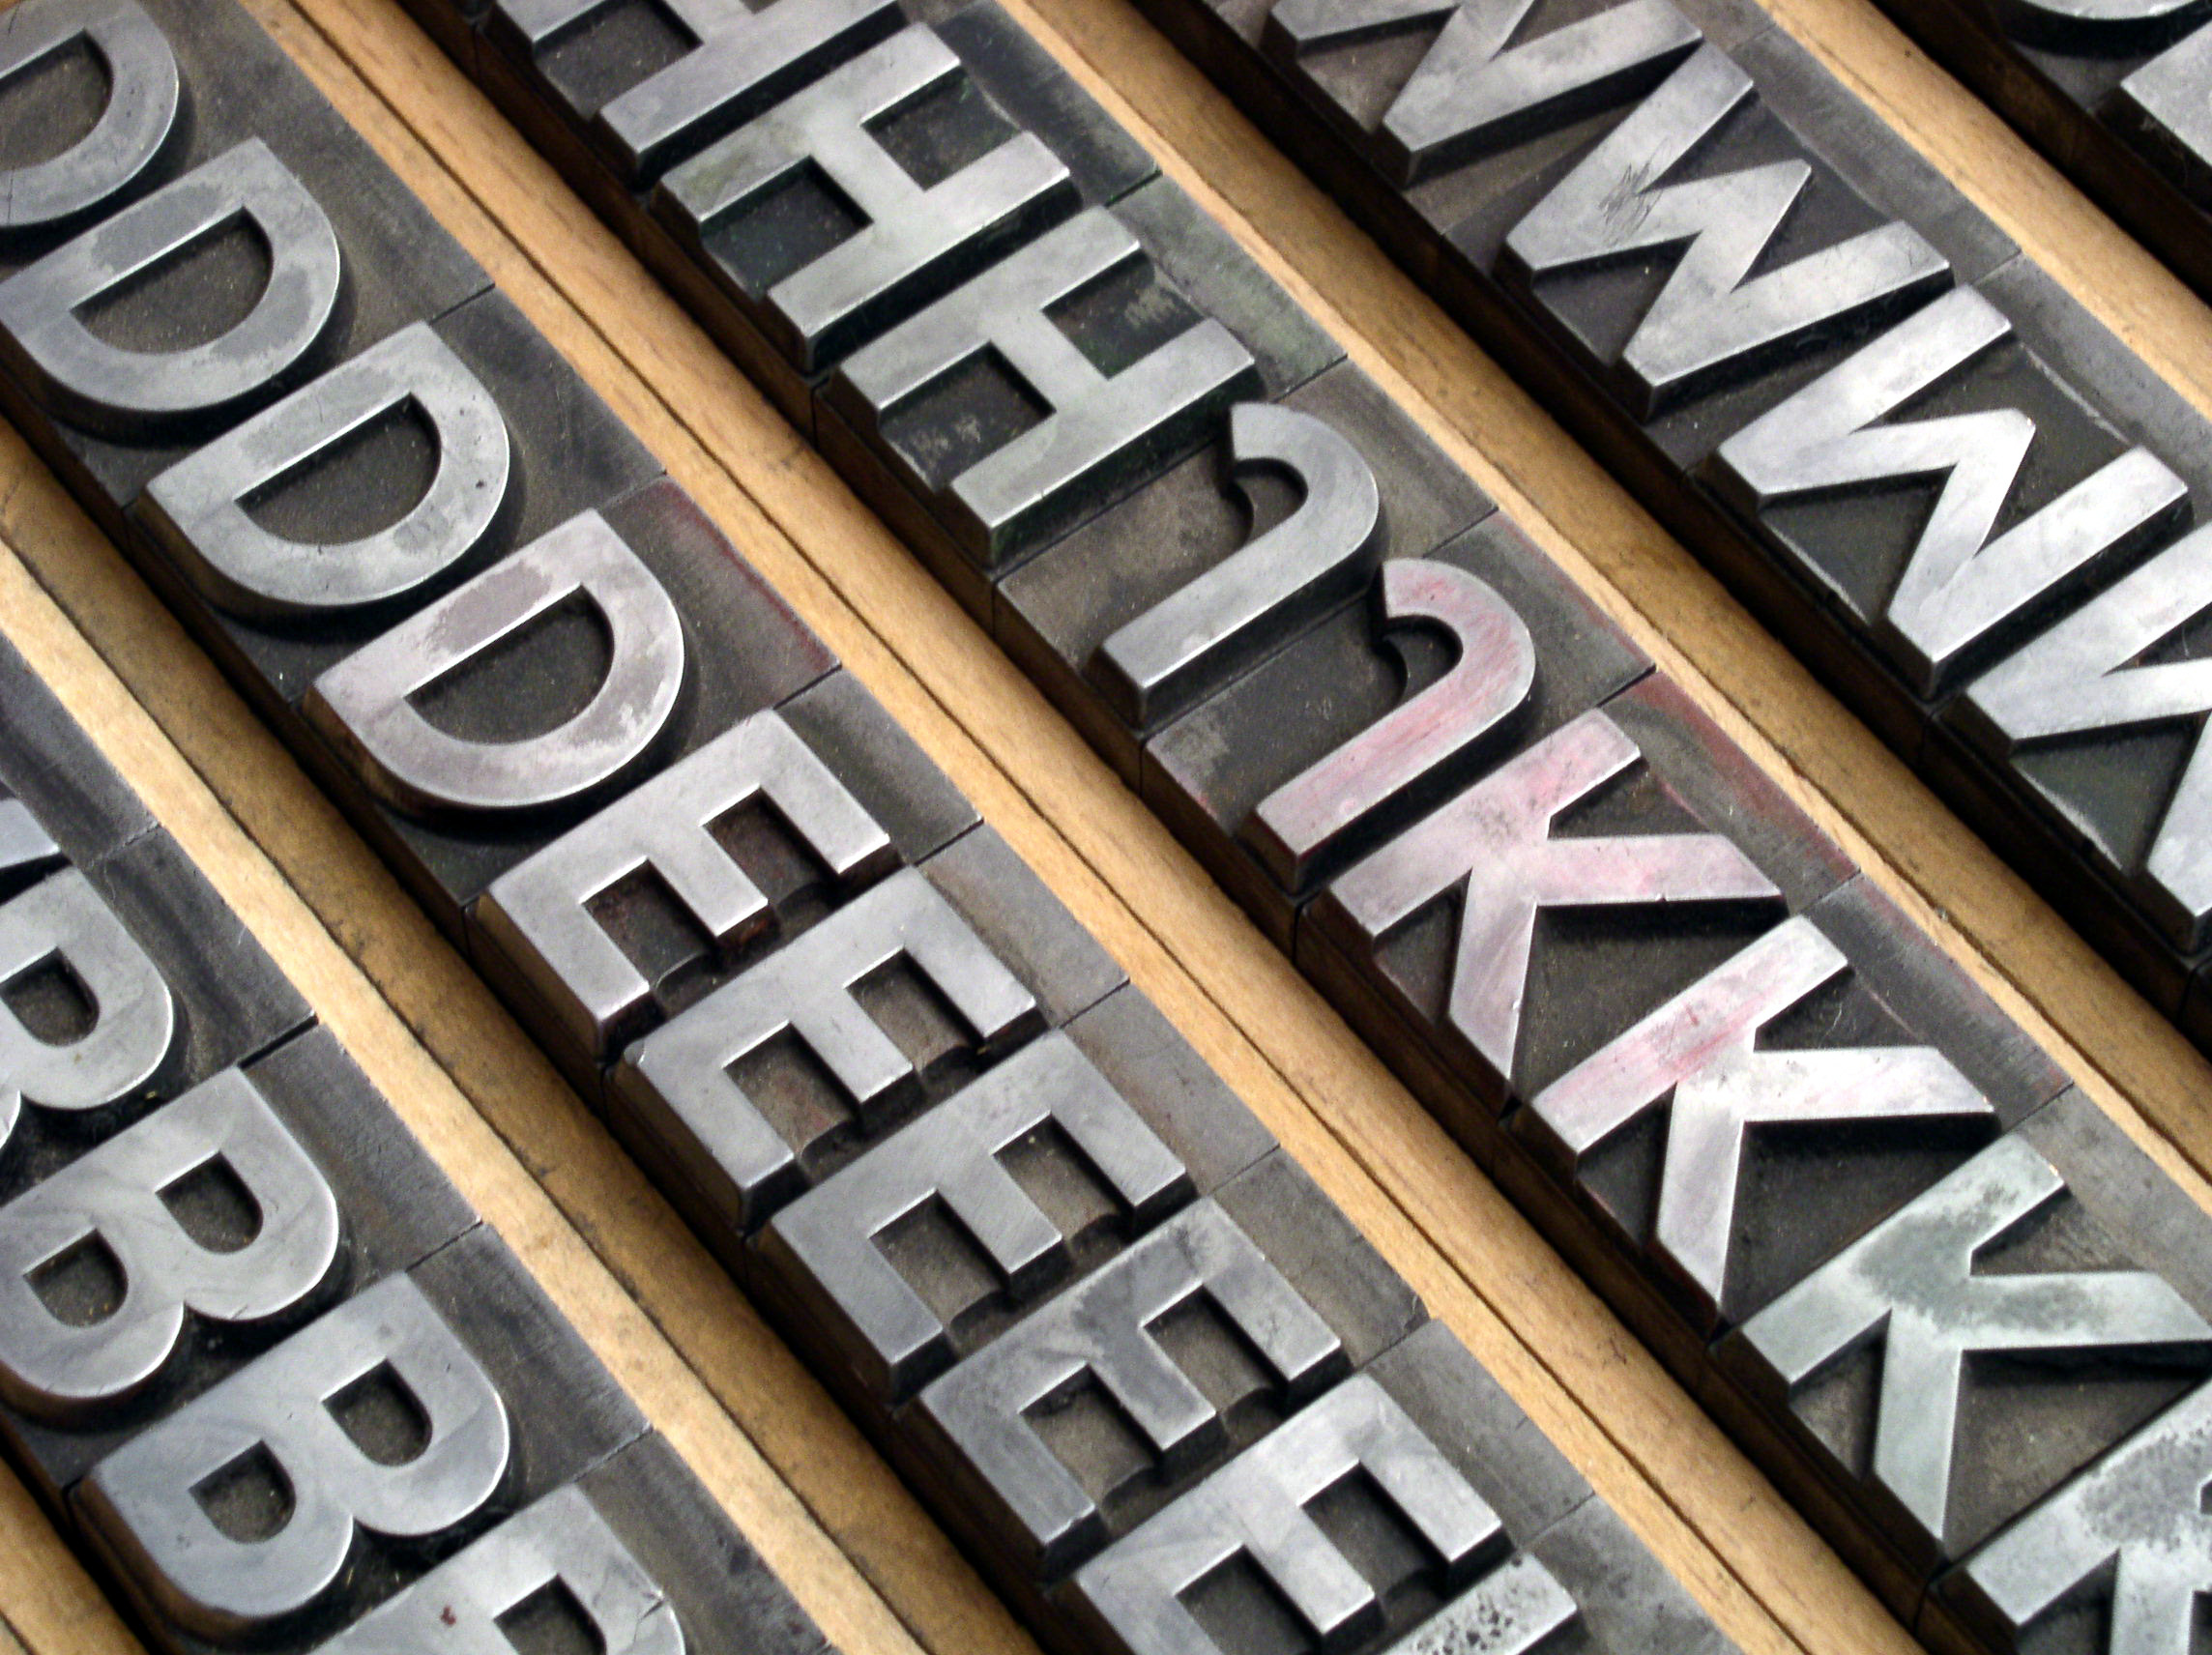
manual, typesetting, communication, letters, types, font, characters, lead type, letter press, architecture, car, pattern, automotive exterior, photography, vehicle, metal, facade, grille